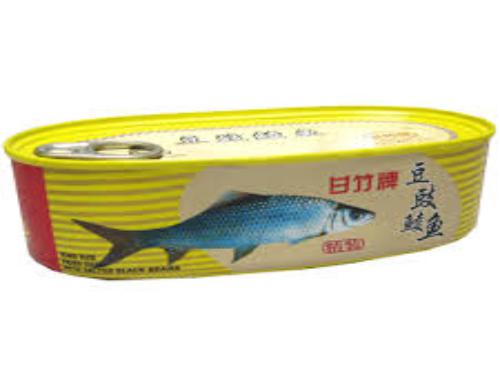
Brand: ganningpai
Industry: Food